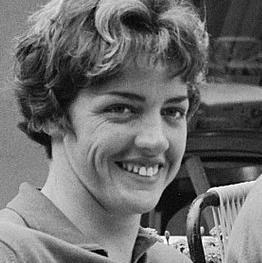
Age: 21